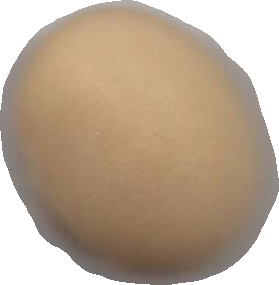
Variety: Dega